Vergt-de-Biron

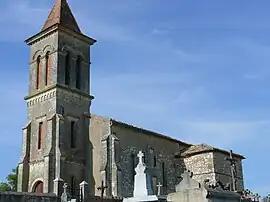
The church in Vergt-de-Biron

Vergt-de-Biron is a commune in the Dordogne department in Nouvelle-Aquitaine in southwestern France.